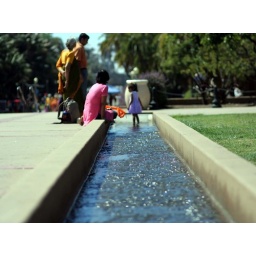
A little girl cools off her feet in the crisp cool running water, Balboa Park